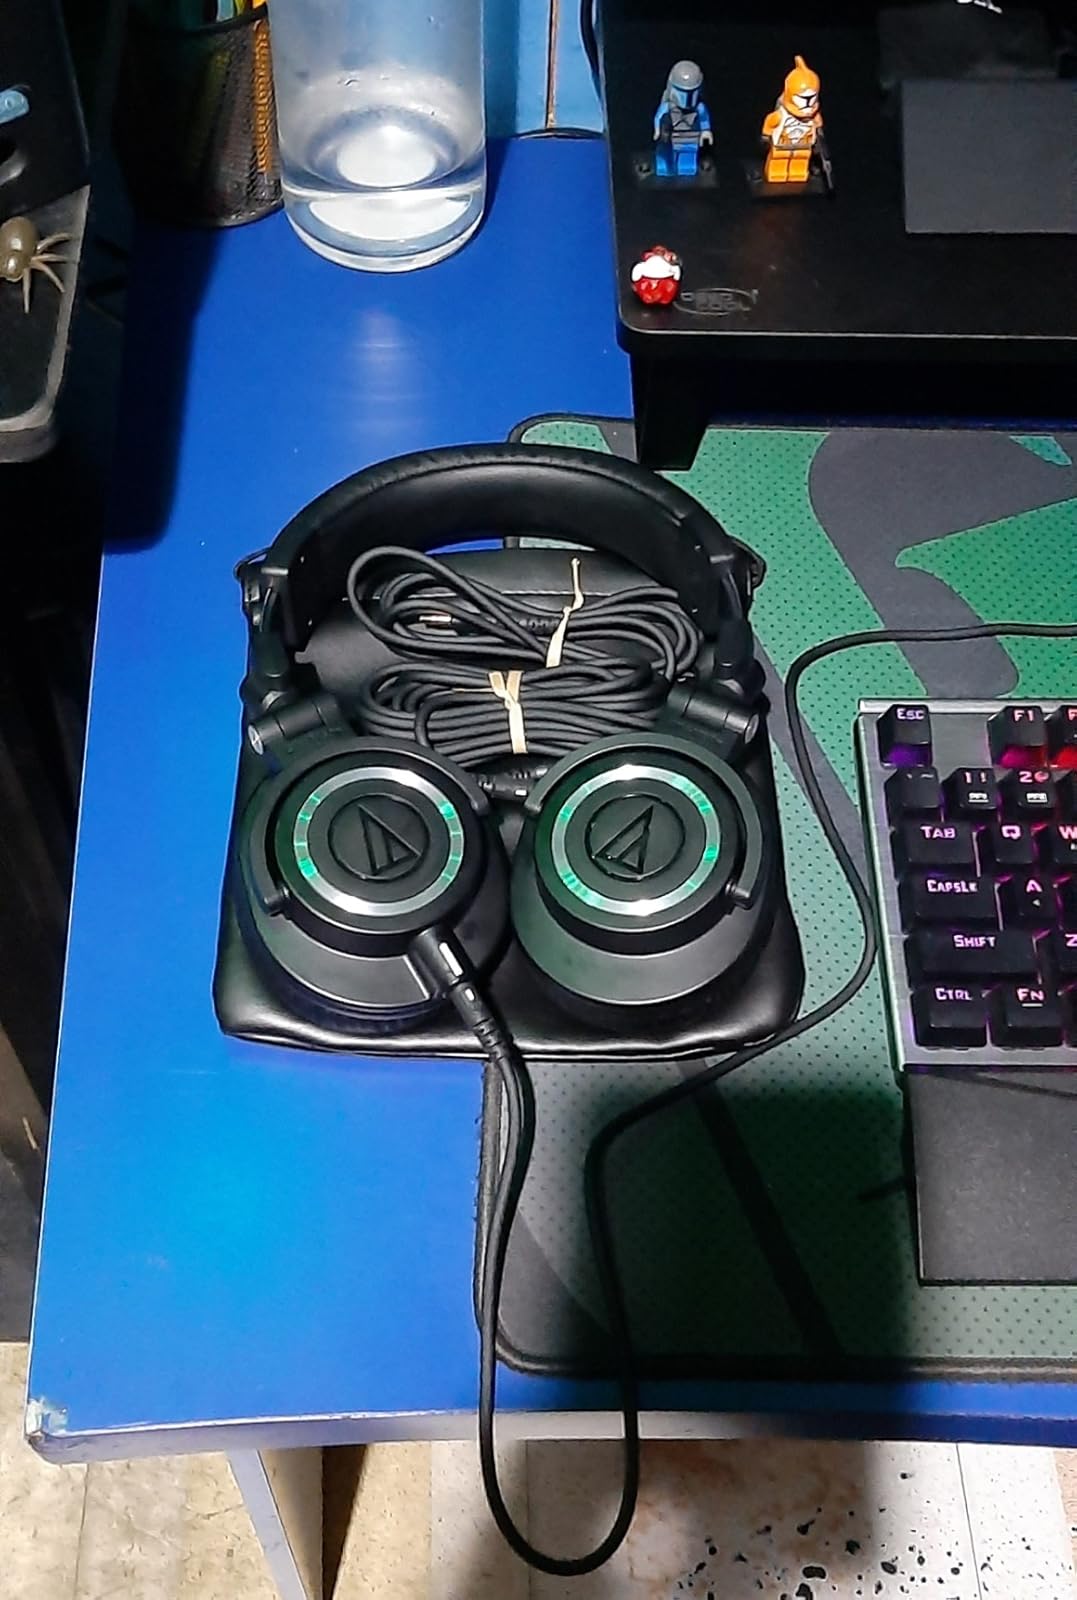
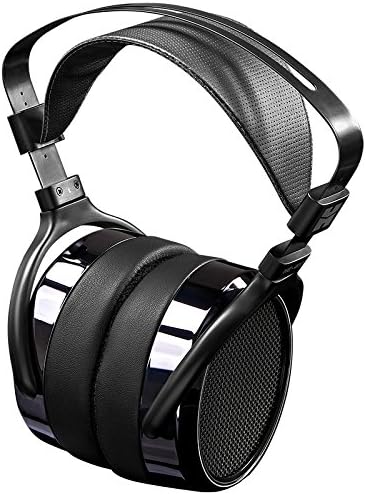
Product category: headphones
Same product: no